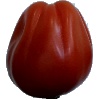
Label: Tomato Heart 1